German military administration in occupied France during World War II

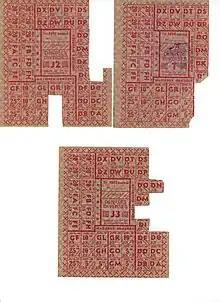
Rationing tickets for the French population, July 1944.

Alsace-Lorraine had been annexed after the Franco-Prussian war in 1871 by the German Empire and returned to France after the First World War. It was re-annexed by the Third Reich (thus subjecting their male population to German military conscription.) The departments of Nord and Pas-de-Calais were attached to the military administration in Belgium and Northern France, which was also responsible for civilian affairs in the wide "zone interdite" along the Atlantic coast. Another "forbidden zone" were areas in north-eastern France, corresponding to Lorraine and roughly about half each of Franche-Comté, Champagne and Picardie. War refugees were prohibited from returning to their homes, and it was intended for German settlers and annexation in the coming Nazi New Order ("Neue Ordnung").